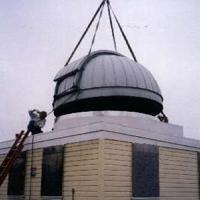
Weather: cloudy or overcast